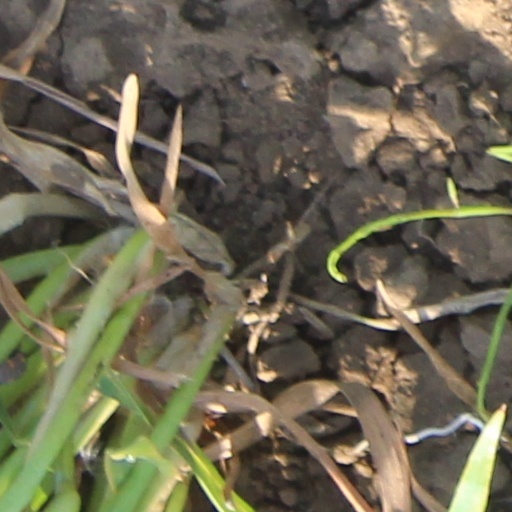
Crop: wheat